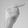
ASL letter: G